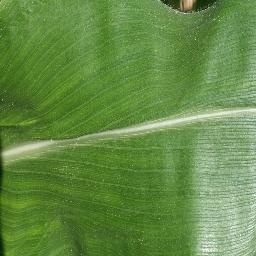
Label: Corn___healthy